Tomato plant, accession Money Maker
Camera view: vertical (180 deg); turntable rotation: 210 degrees
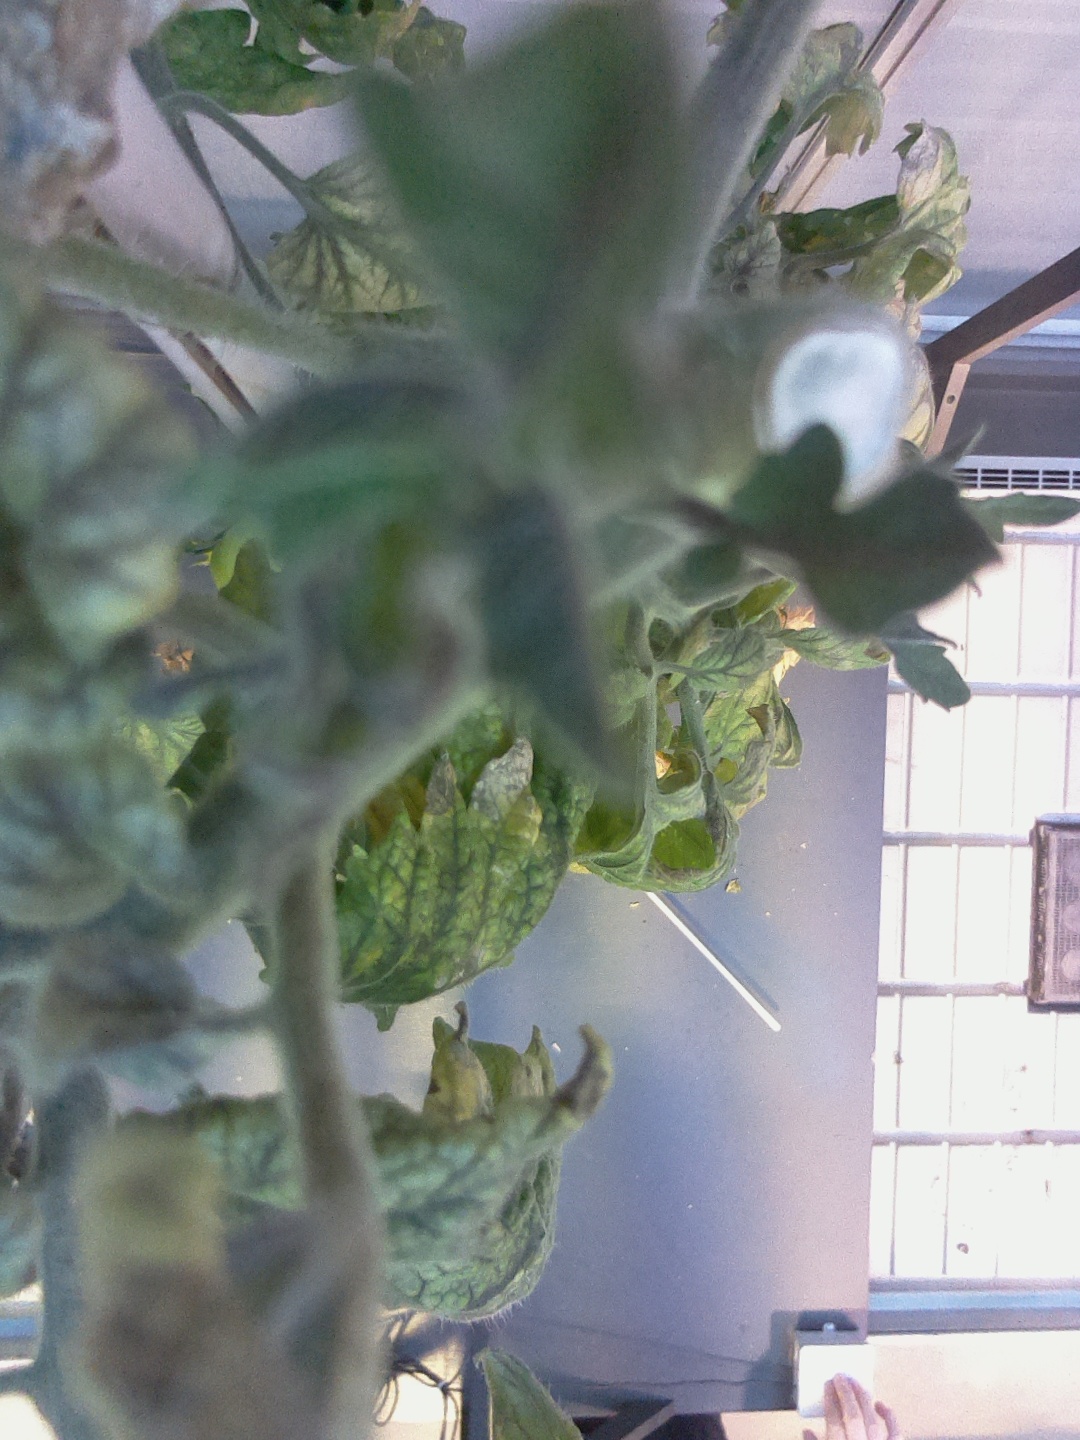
BBCH growth stage 79: 90% -100% of final fruit size